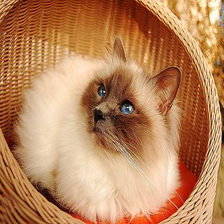
Species: cat
Breed: Birman